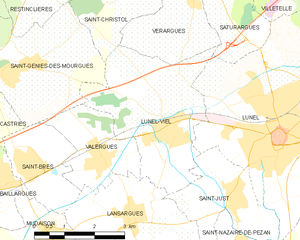
Carte de la commune française de code INSEE 34146 - Lunel-Viel
Lunel-Viel est une commune française située dans le département de l'Hérault, en région Occitanie.